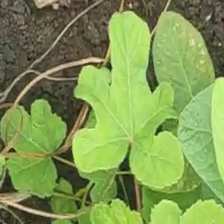
Weed species: Little_Mallow(Malva parviflora)